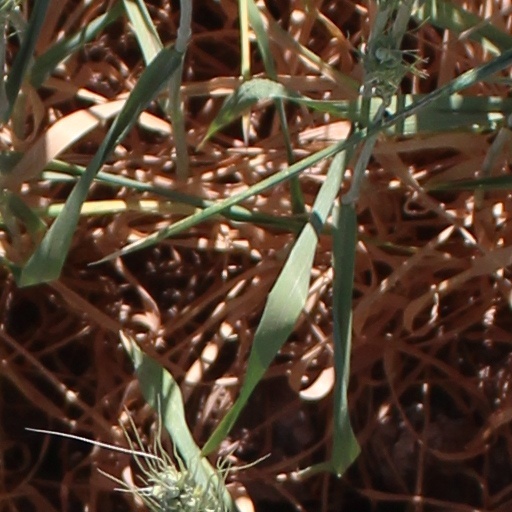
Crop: wheat